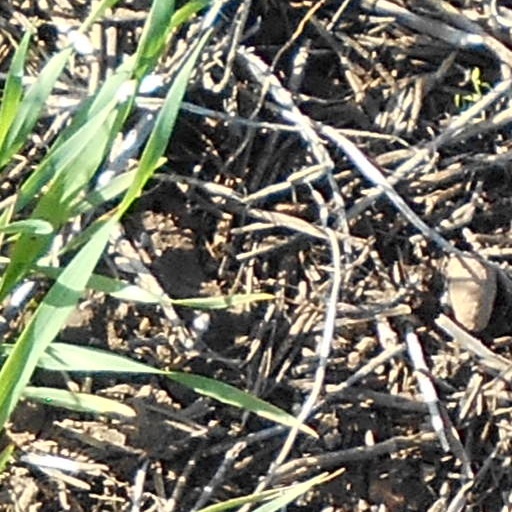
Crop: wheat